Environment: real
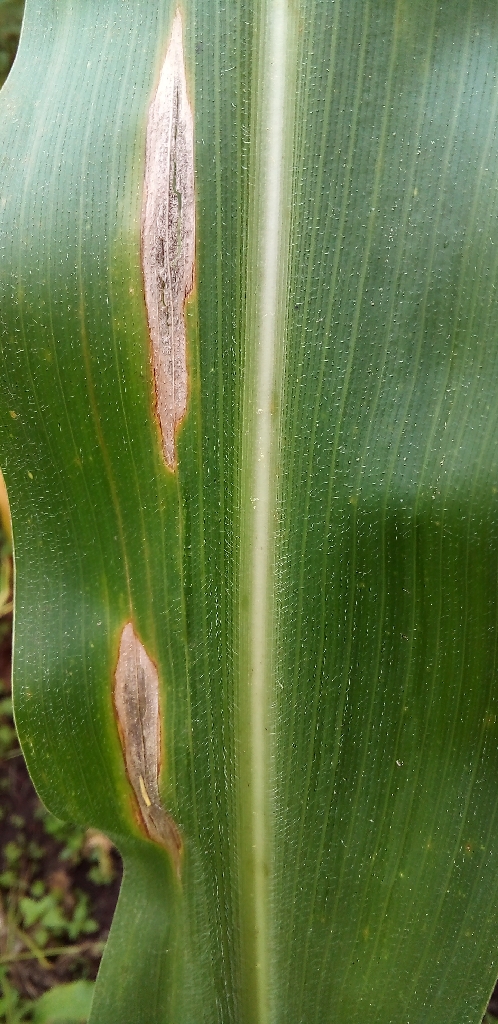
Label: northern_corn_leaf_blight